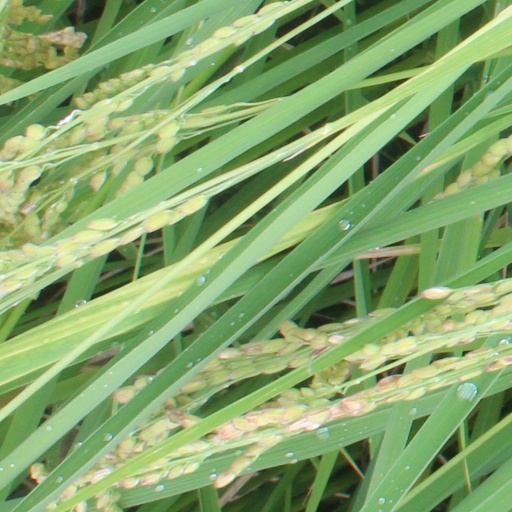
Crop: rice